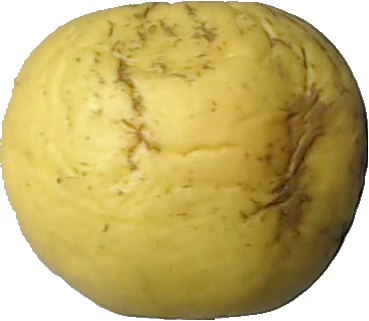
Label: apple_golden_1